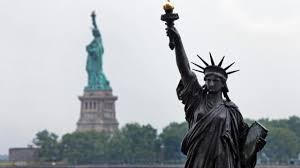
Landmark: Statue of Liberty